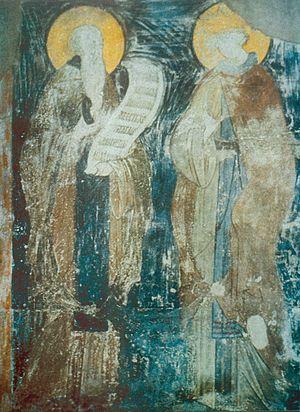
La cathédrale de la Dormition sur Gorodok ou cathédrale de la Dormition de la Sainte-Vierge-Marie ou cathédrale de l'Assomption, est une église en pierre blanche, à quatre piliers portant un seul dôme, témoignage de l'architecture moscovite ancienne, construit à la fin du XIVᵉ début du XVᵉ siècle, à Zvenigorod, près de Moscou. À l'intérieur de la cathédrale, sont conservées des fresques attribuées à Andreï Roublev et à Daniil Tcherny. Selon l'historien russe Victor Lazarev, deux des fresques seraient les premières œuvres monumentales de Roublev et dateraient de l'an 1400.